Les Baconnets station

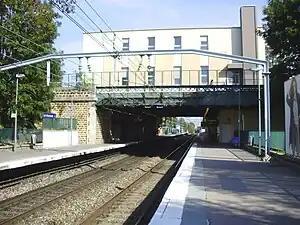
Les Baconnets station platforms

Les Baconnets station is a Paris RER station. It is one of the stations for Antony, Hauts-de-Seine, and for parts of Massy, Île-de-France.